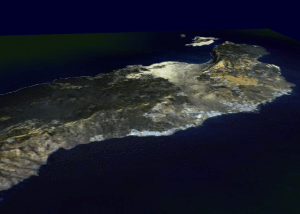
Lanzarote, autrefois appelée en français Lancerotte, et Titerogakat en guanche est une île d'Espagne située dans l'océan Atlantique et faisant partie des îles Canaries. Administrativement, l'île fait partie de la province de Las Palmas dans la communauté autonome des îles Canaries. Peuplée de 142 517 habitants, elle est la troisième plus peuplée des îles Canaries après Tenerife et Grande Canarie. Couvrant une superficie de 845,94 km², elle est la quatrième plus grande île de l'archipel. Arrecife est le siège du cabildo insulaire.